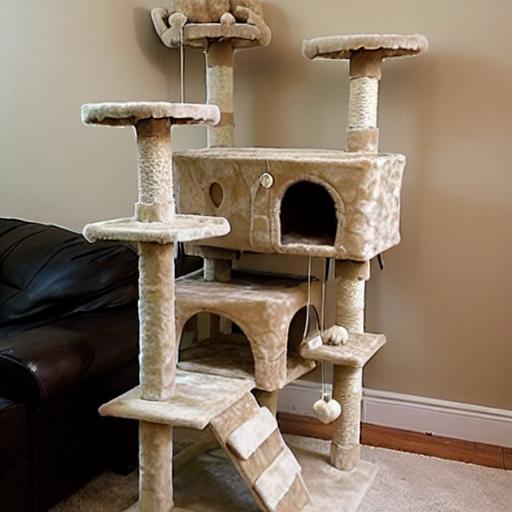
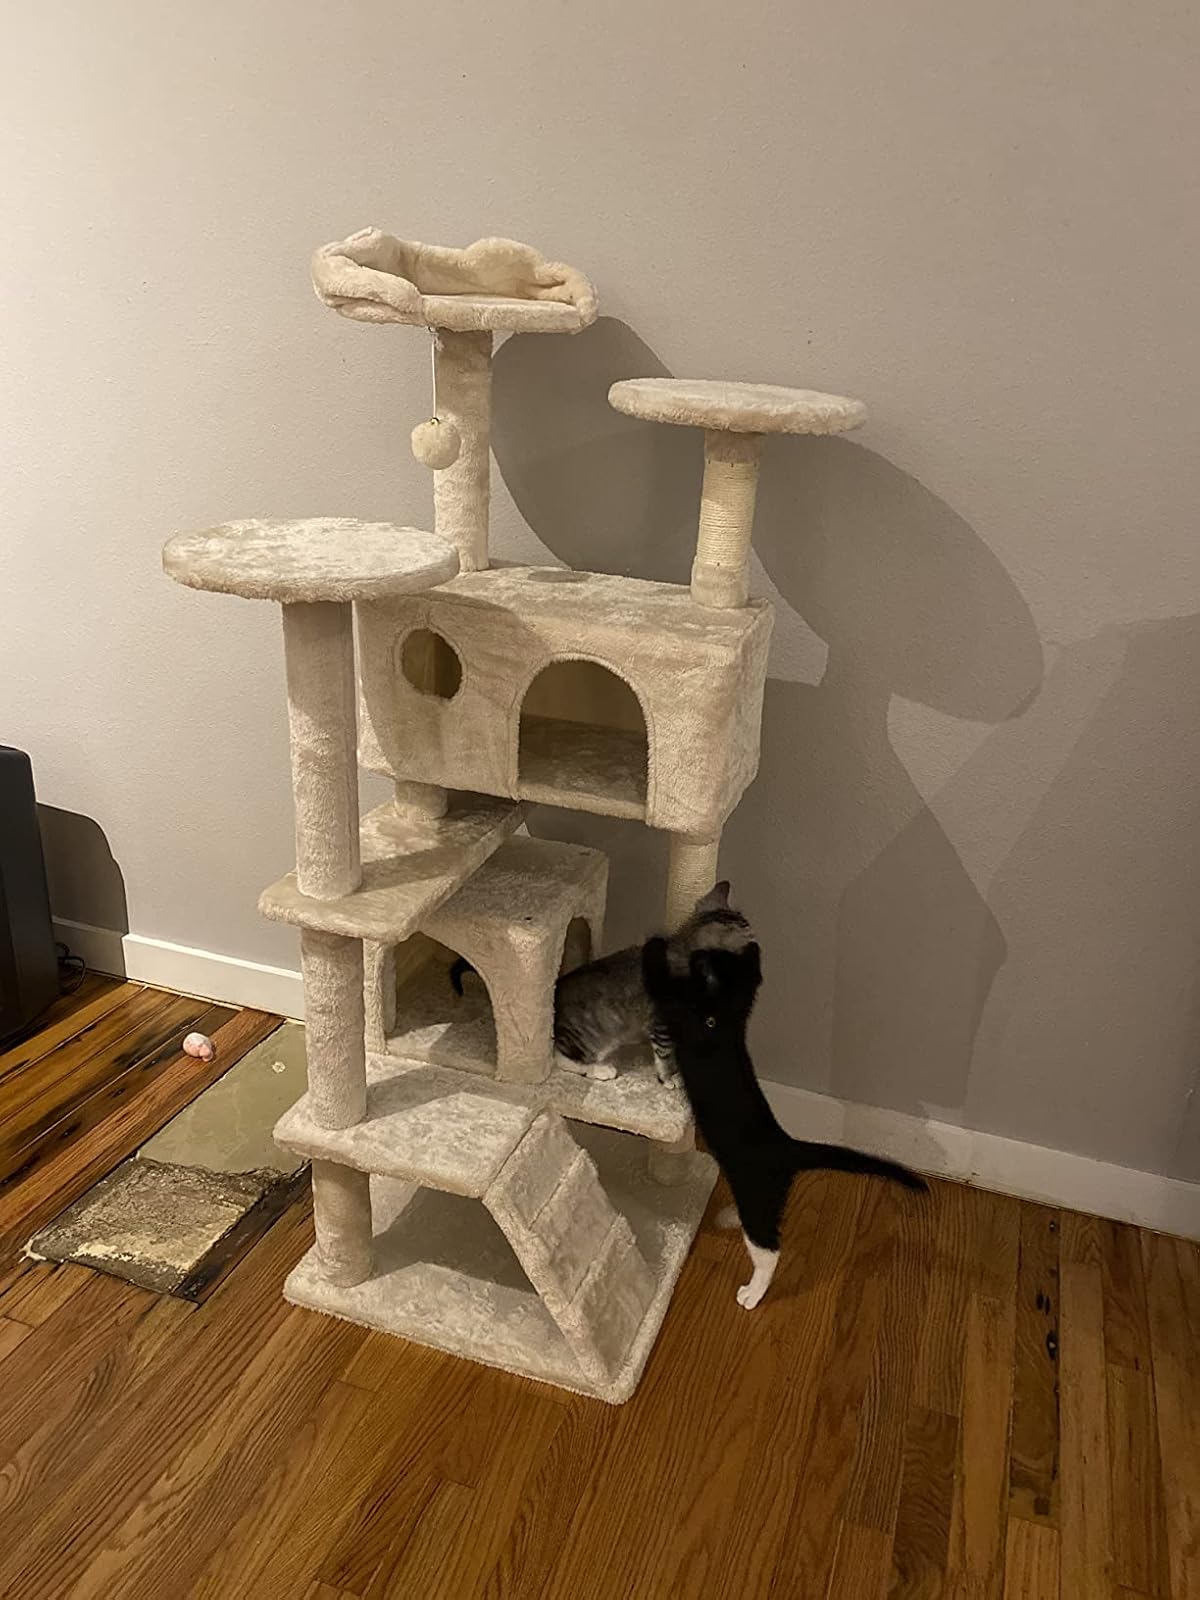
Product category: items_cat tree
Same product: no